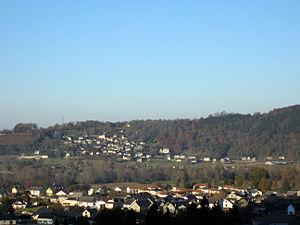
Bescat vu depuis le promontoire dédié à Saint Michel (Arudy) (Pyrénées-Atlantiques) (Pyrénées).